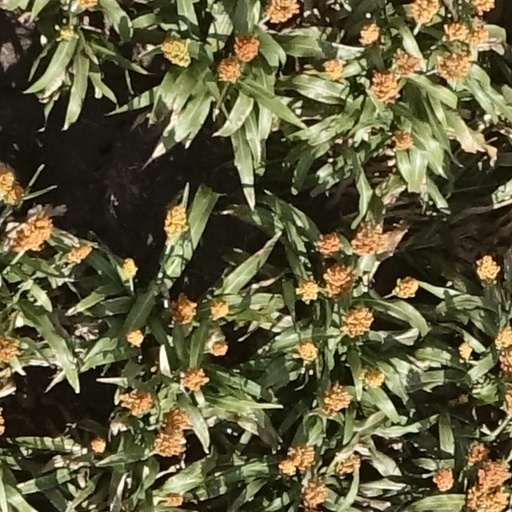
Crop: sorghum